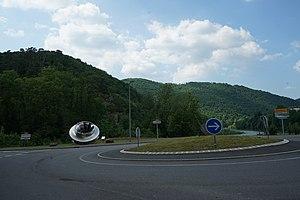
photographie de Revin vers st-Nicolas, turbine de l'usine hydrolélectrique du barrages des Marquises.
La centrale hydroélectrique de Revin, appelée aussi centrale hydraulique de Saint-Nicolas, est une centrale hydroélectrique de pompage à Revin dans les Ardennes; sa puissance de 800 MW la classe au 3ᵉ rang parmi les centrales de pompage-turbinage françaises.